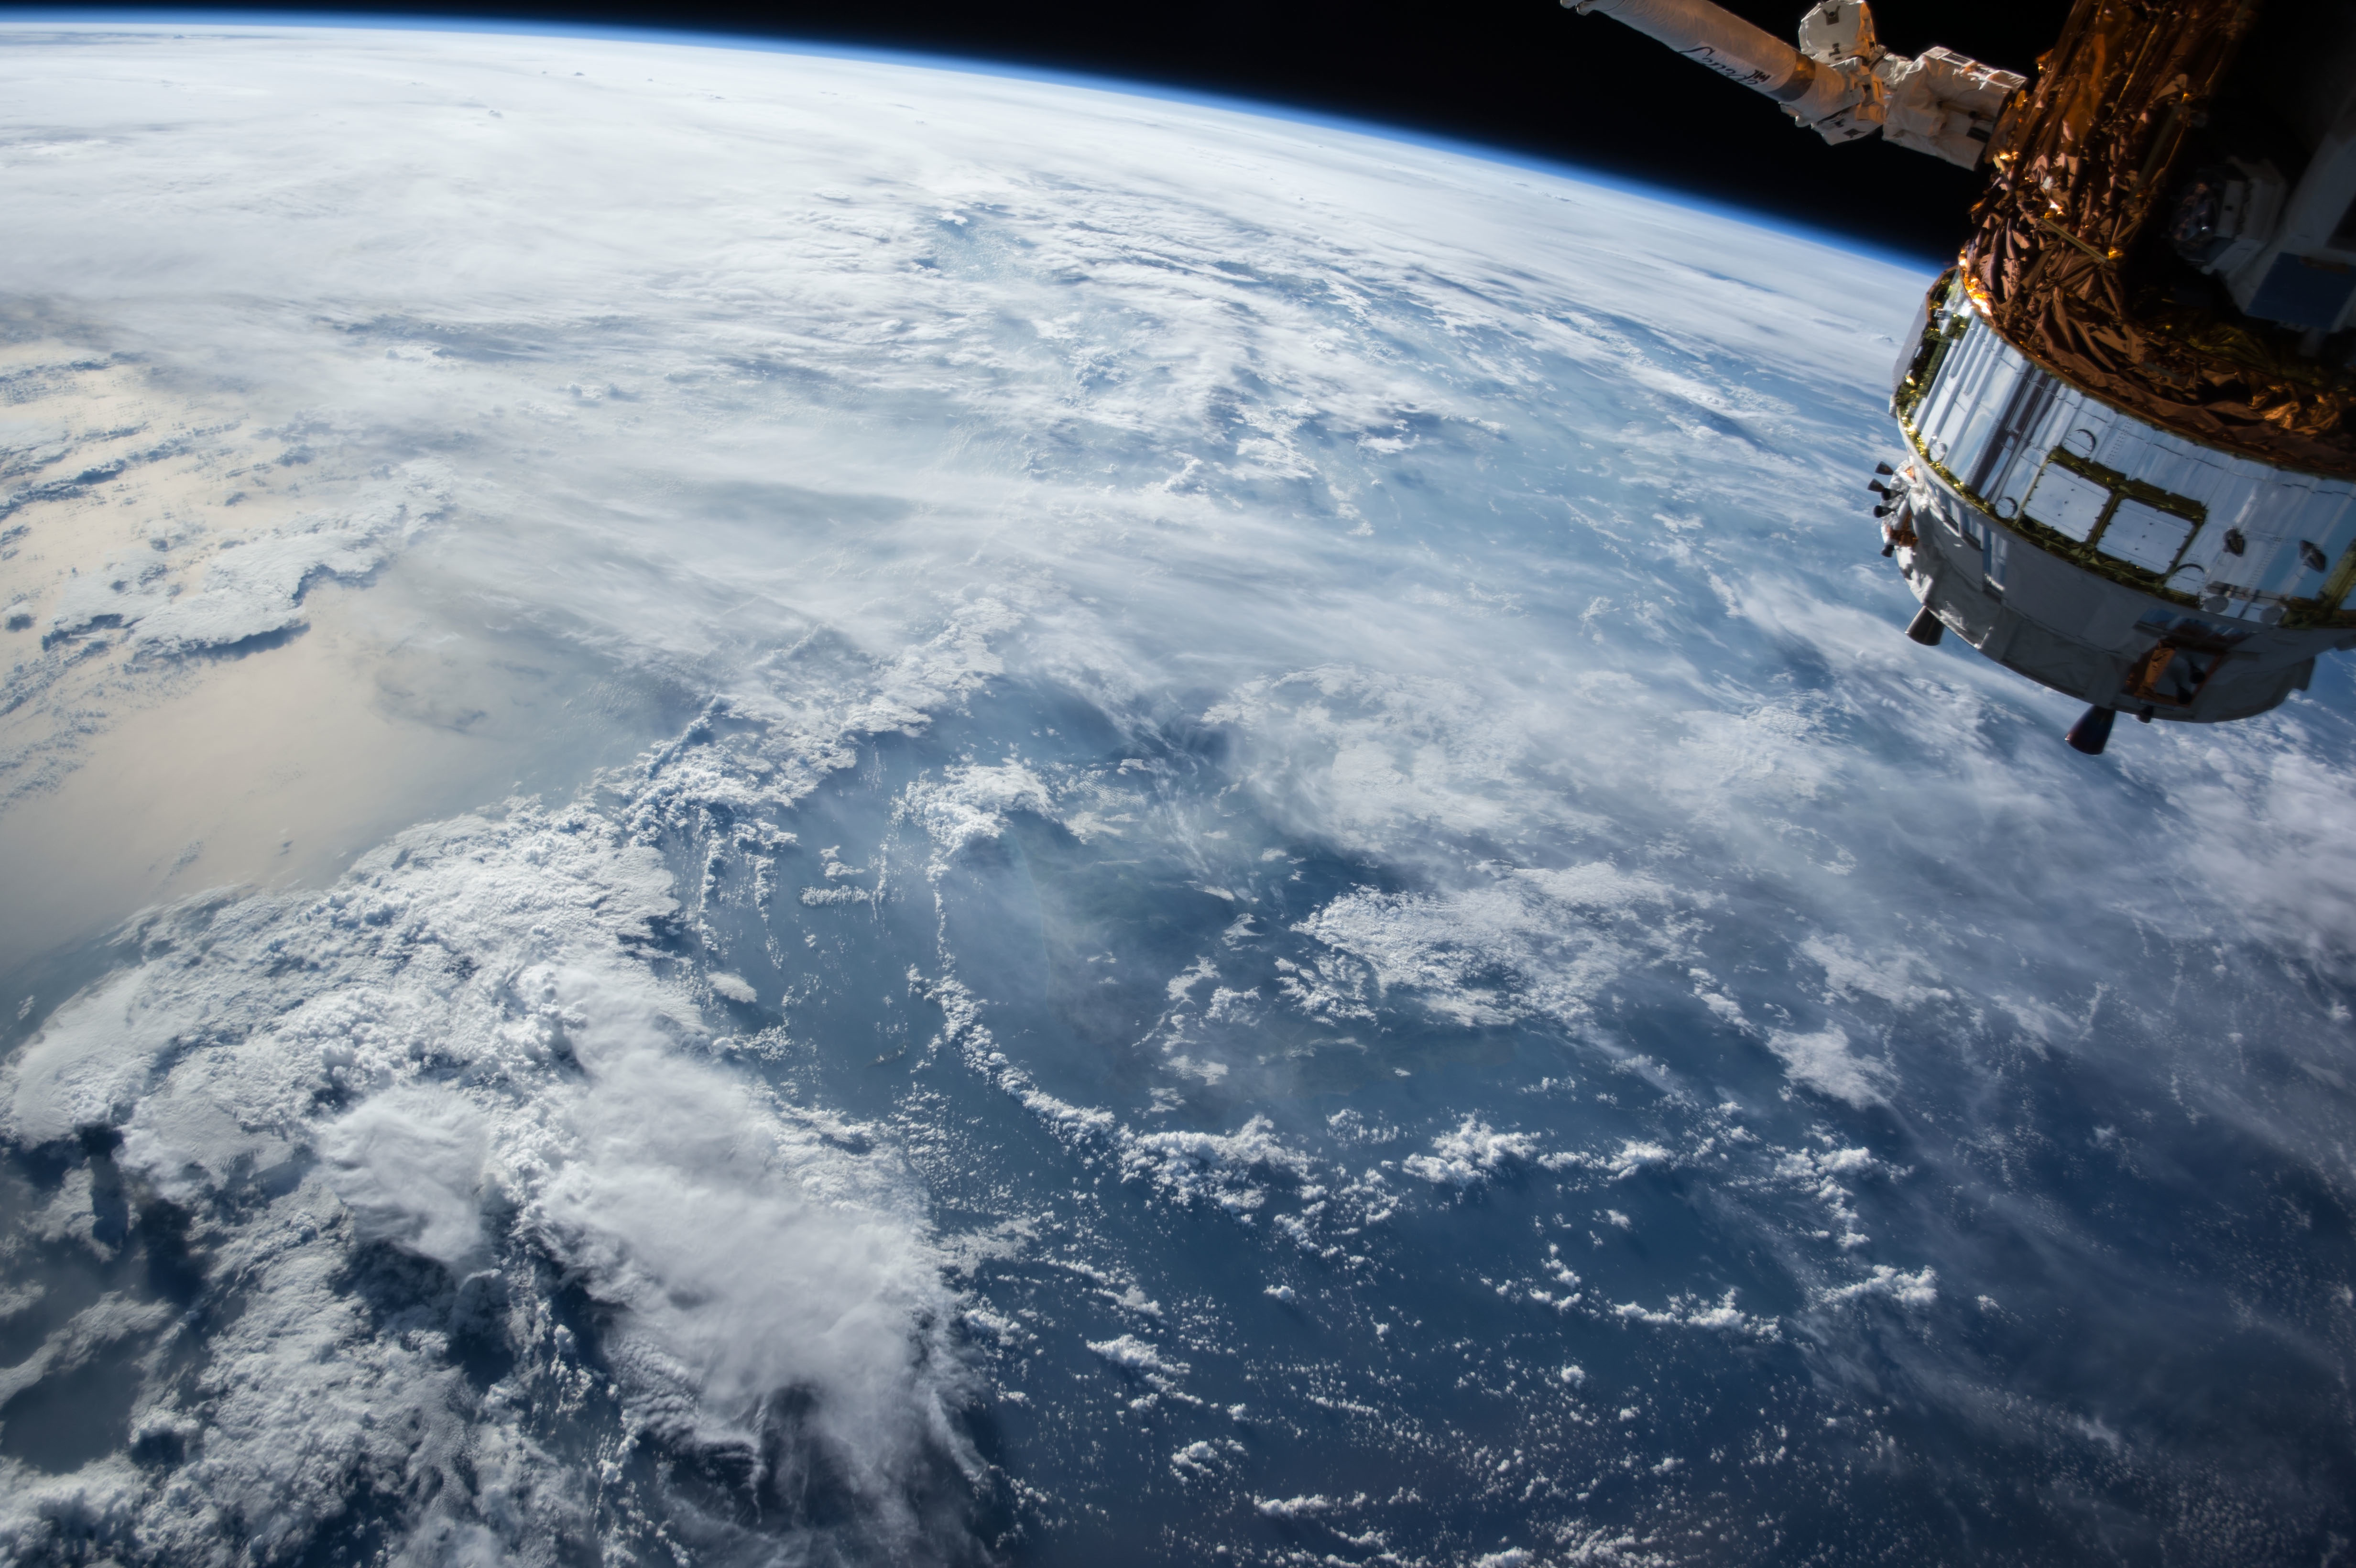
sea, ocean, cloud, atmosphere, ice, vehicle, flight, space, arctic, cloudscape, satellite, outer space, earth, planet, screenshot, spacecraft, arctic ocean, aerial photography, atmosphere of earth